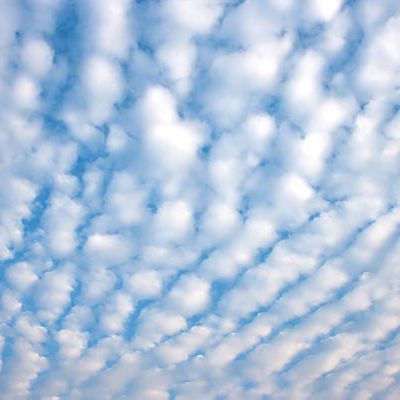
Cloud type: Altocumulus (Ac)